MacAir Airlines

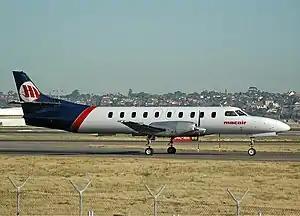
Macair Airlines Fairchild SA227-AC Metro III at Sydney Airport

MacAir Airlines was based in Townsville. Staff were based in Townsville, Cairns, Mount Isa and Brisbane.